Battle of Bint Jbeil

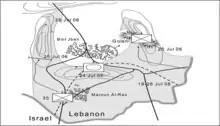
A map of the town, showing the IDF advance over time.

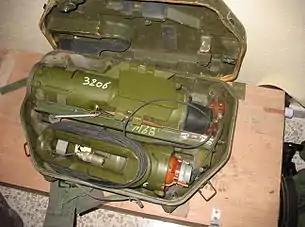
Hezbollah weaponry captured in Bint Jbeil

Initially, Israel had no intention of capturing Bint Jbeil. Rather, the IDF sought to control the city from outside. Brig.-Gen. Shuky Shachrur, the Northern Command's chief of staff, said the plan was to raid specific targets based on intelligence. Brig.-Gen. Gal Hirsch told a Table News Network correspondent that "We can direct precise fire at every point that is needed [within the town] and bring the forces to a situation of minimum risk".